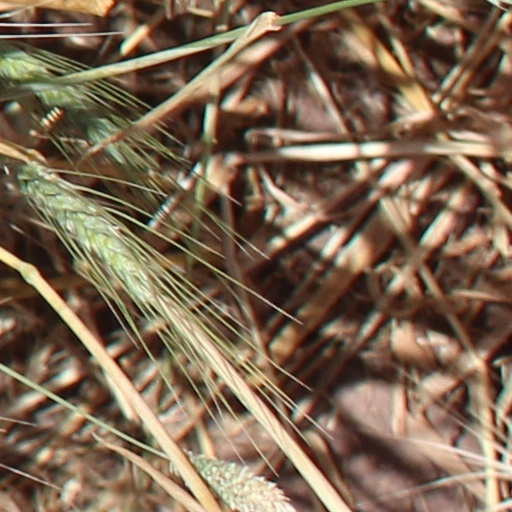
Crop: wheat